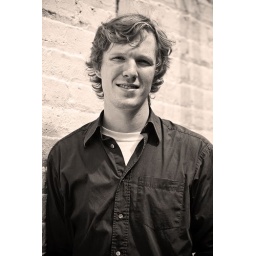
Brian stands near a white brick wall